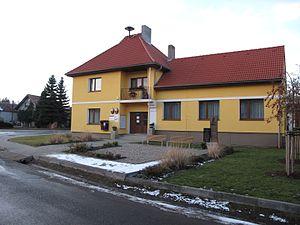
Plchov est une commune du district de Kladno, dans la région de Bohême-Centrale, en République tchèque. Sa population s'élevait à 197 habitants en 2020.